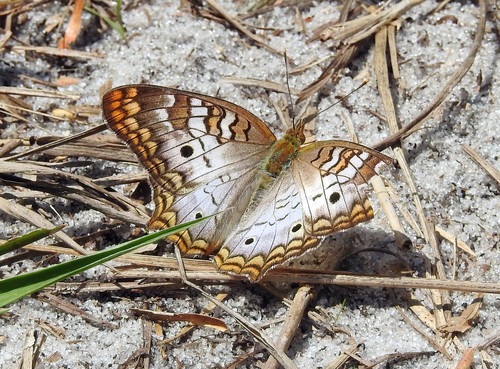
Scientific name: Anartia jatrophae
Common name: White peacock
Family: Nymphalidae
Order: Lepidoptera
Pollinator type: Primary pollinator
Habitat: Gardens, parks, and open areas
Geographic range: Southern United States to Argentina
Conservation status: Least Concern